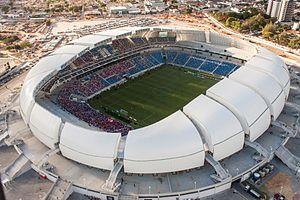
L'Arena das Dunas est un stade construit spécialement pour la coupe du monde de football de 2014, situé dans la ville de Natal dans le Rio Grande do Norte au Brésil.